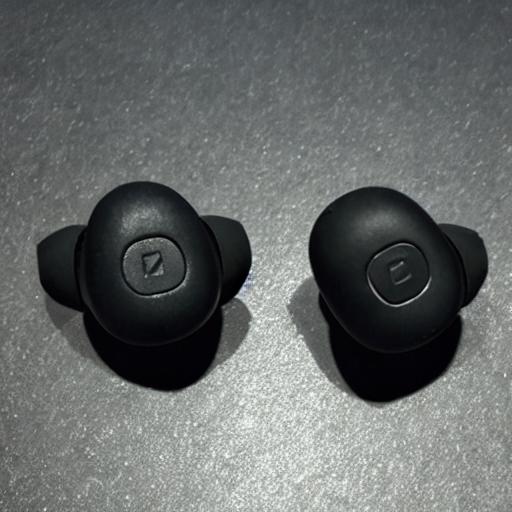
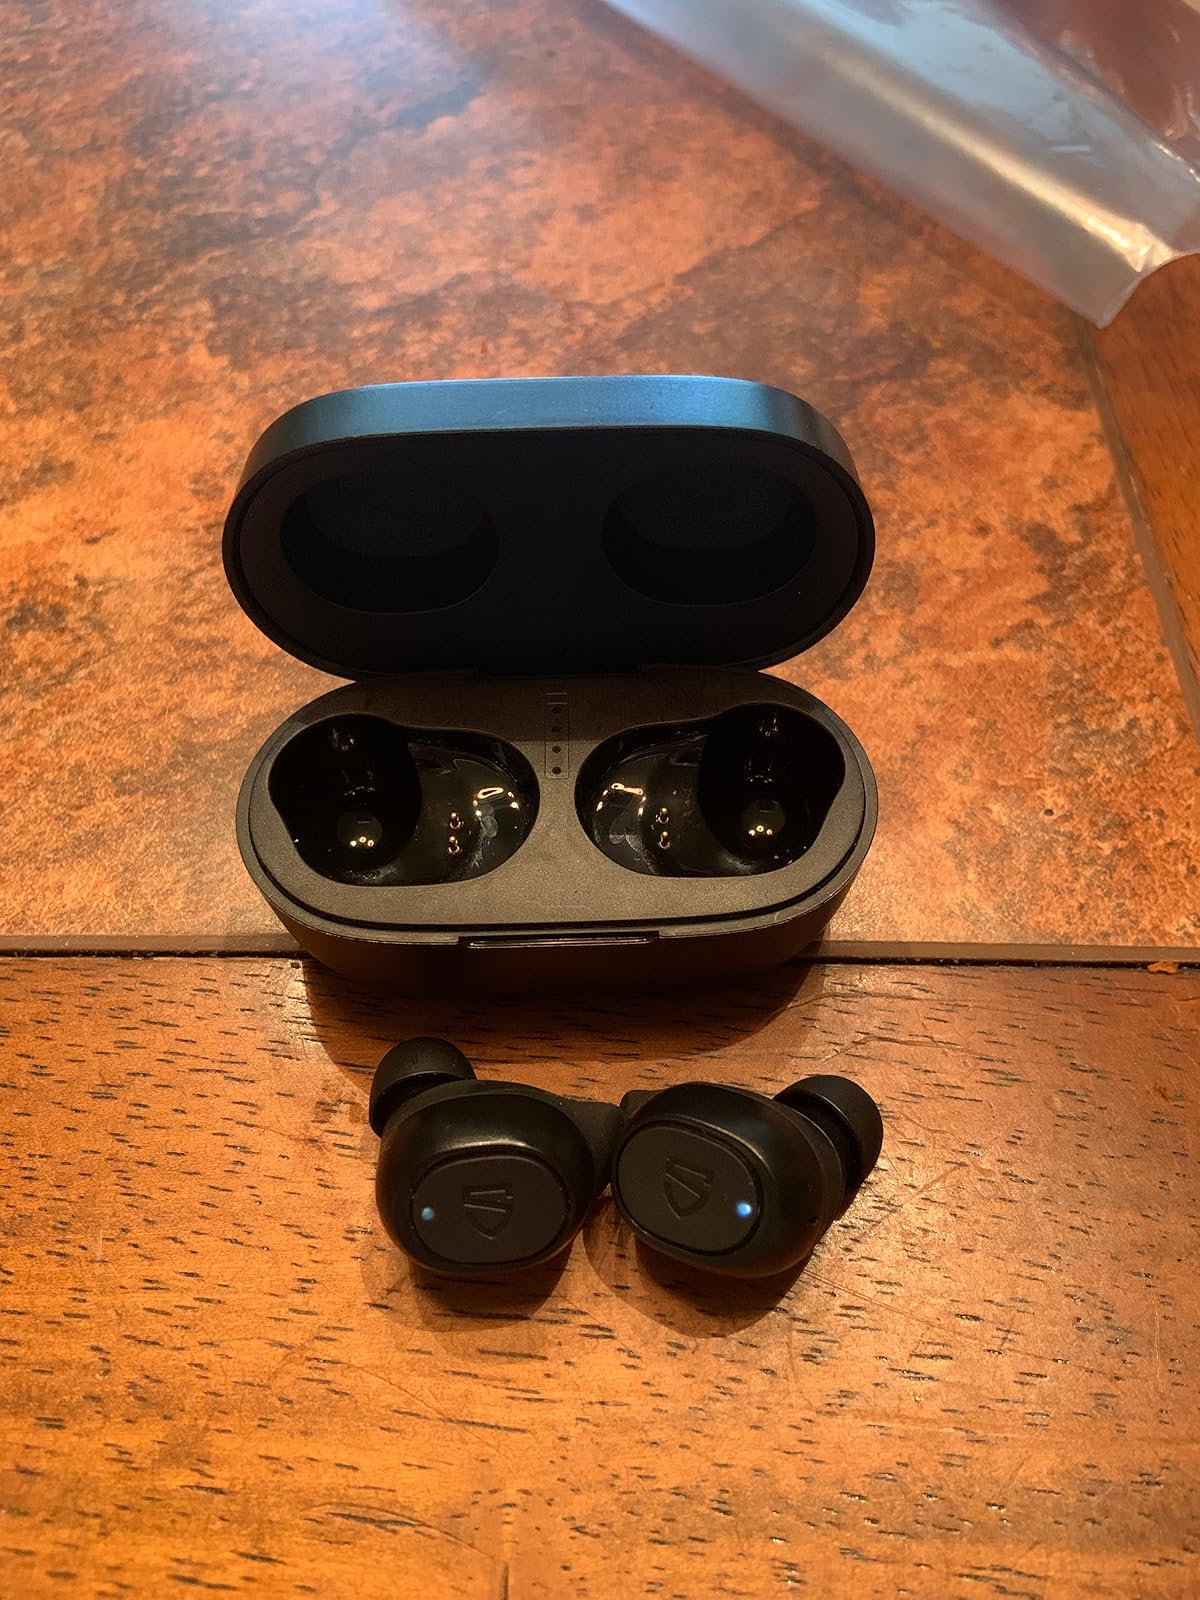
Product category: earbuds
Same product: no